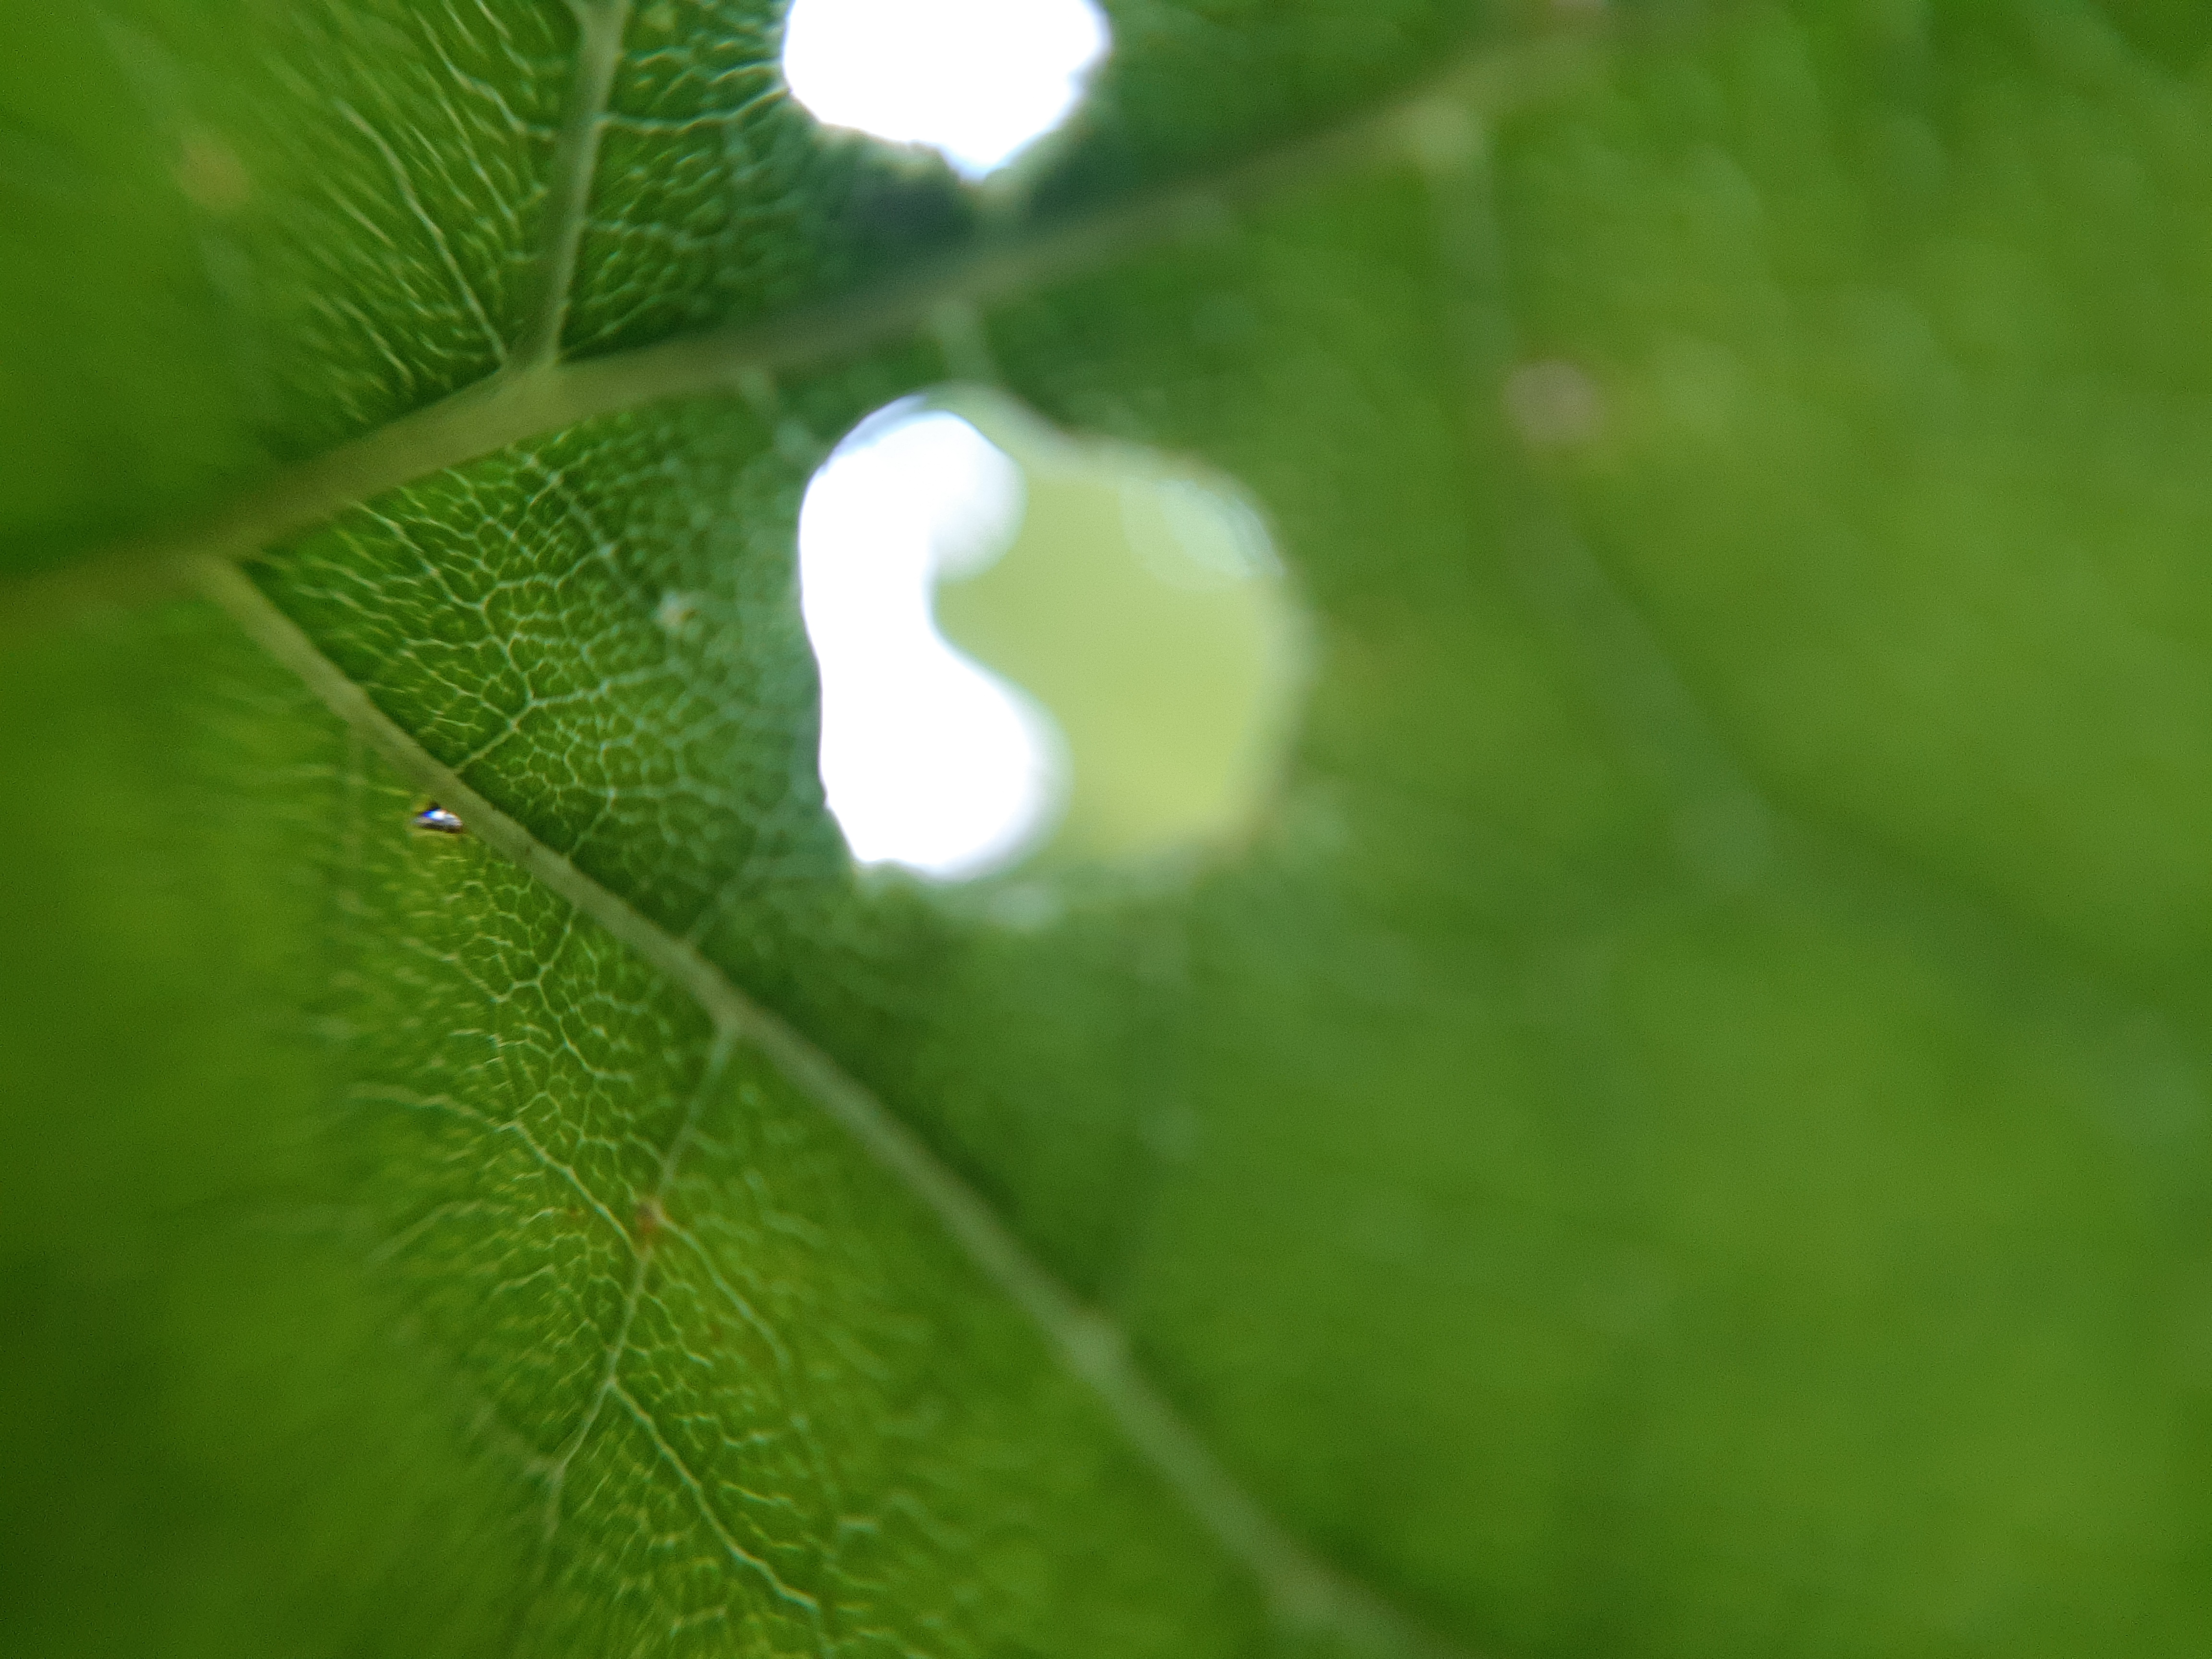
leaf, hole, light, closeup, macro, nerves, green, water, macro photography, close up, moisture, grass, dew, drop, plant stem, computer wallpaper